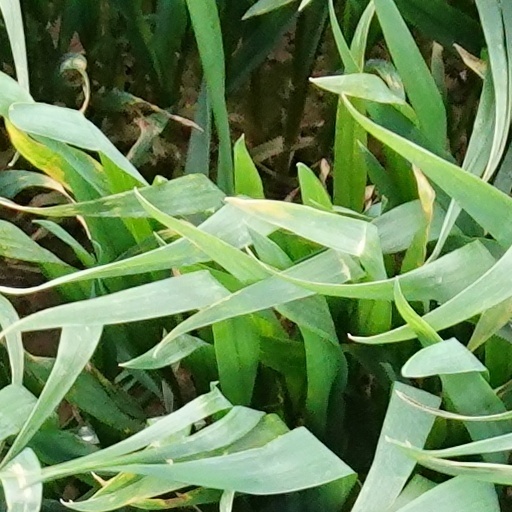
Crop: wheat